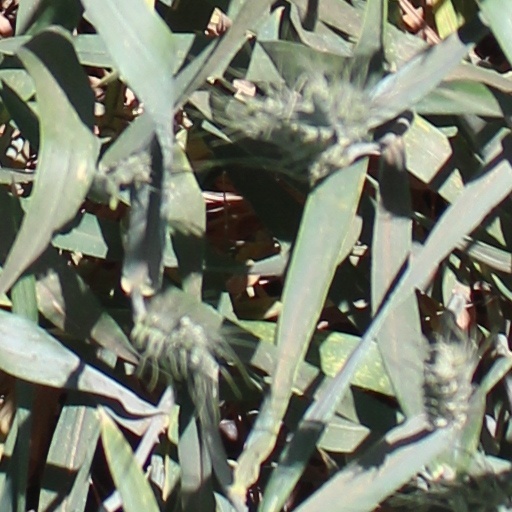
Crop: wheat